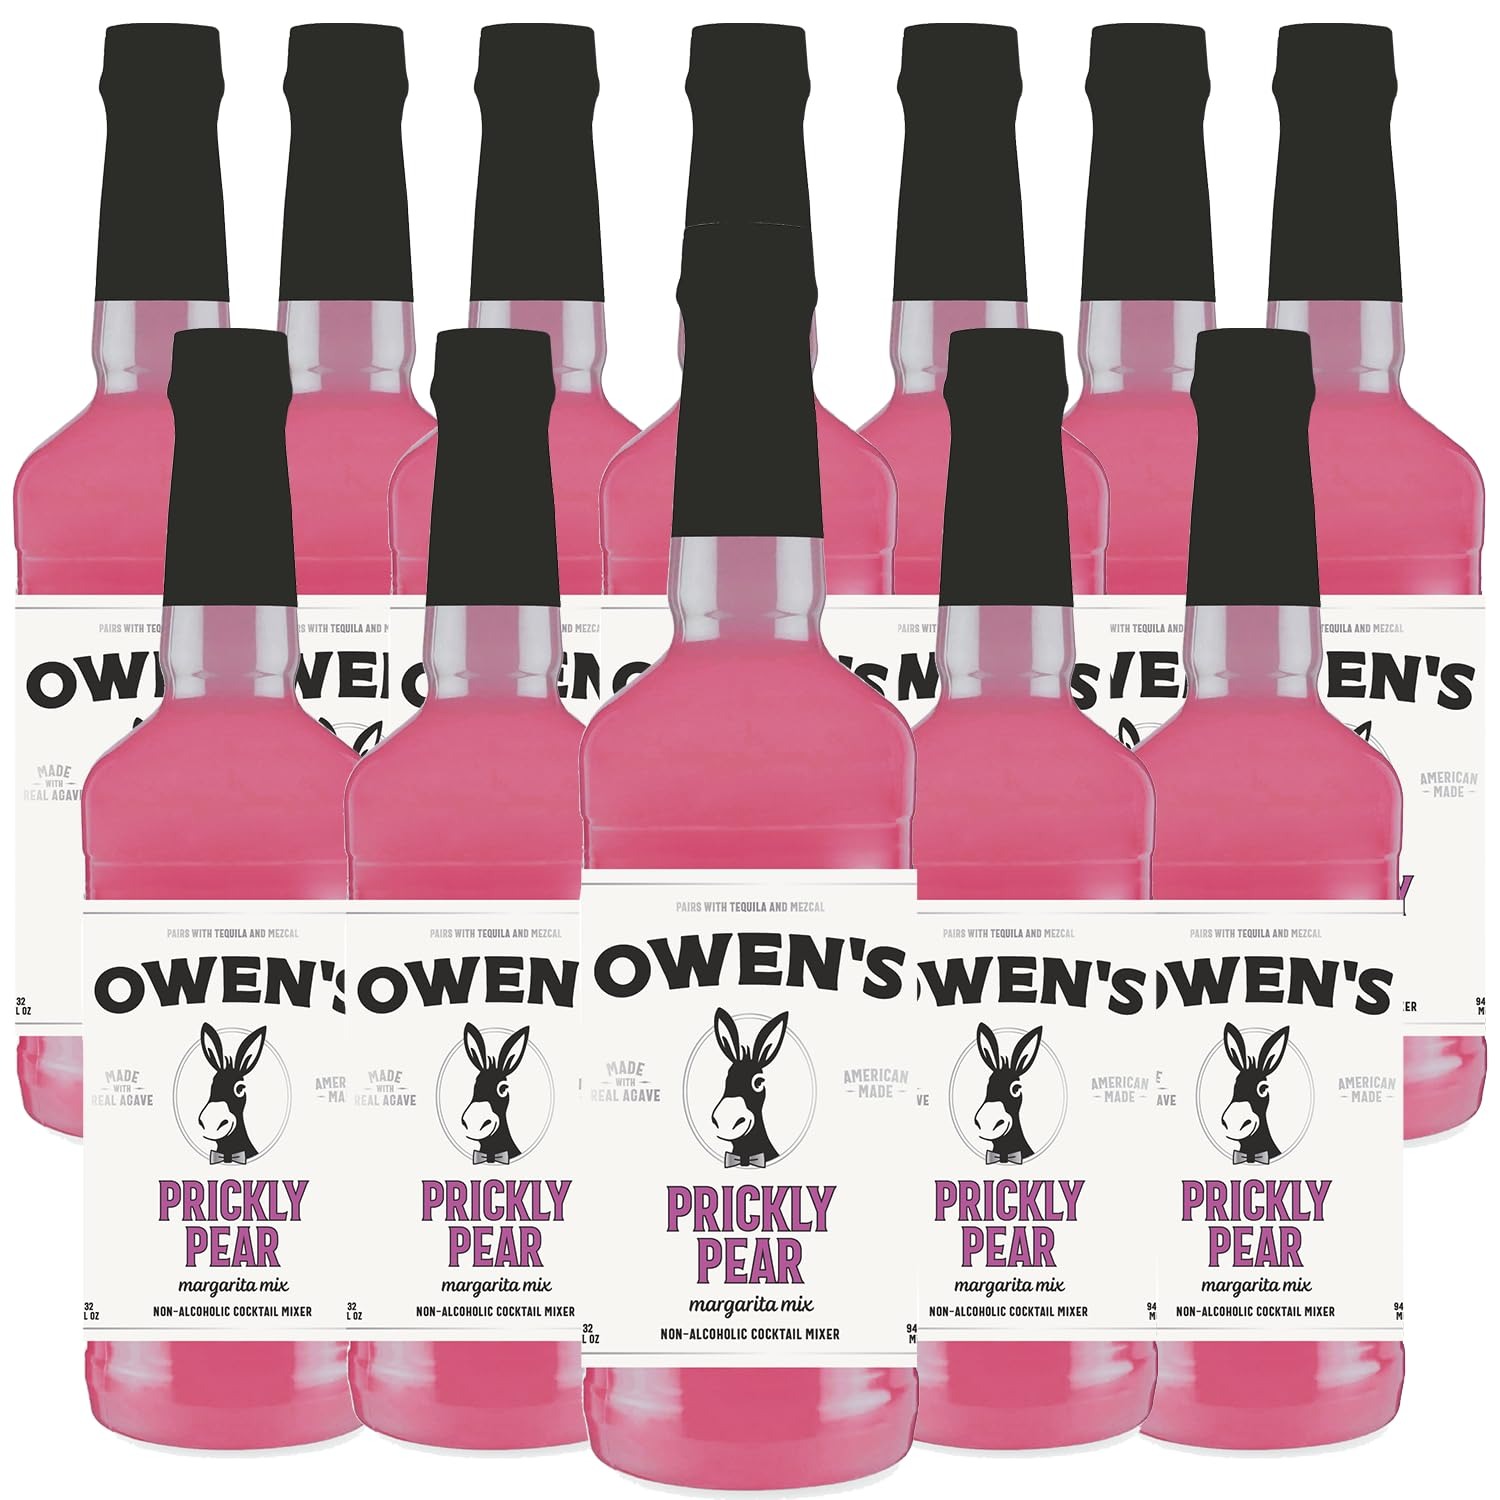
Item Name: Owen’s Craft Mixers Live Nation Exclusive Prickly Pear 12 Pack | Handcrafted in USA | Premium Ingredients | Vegan & Gluten-Free Soda Mocktail & Cocktail Mixer
Bullet Point 1: Prickly Pear: A distinctive blend of sweet prickly pear and subtle citrus, perfect for crafting unique mocktails and cocktails. Handcrafted with premium ingredients, this mixer offers a refreshing and exotic flavor profile, making it an exciting addition to your beverage repertoire.
Bullet Point 2: Immerse yourself in the award-winning excellence of Owen's Craft Mixers, meticulously crafted to enhance your cocktail experience and foster positive social connections.
Bullet Point 3: Select Owen’s Craft Mixers will be featured in over 100 Live Nation amphitheaters, clubs, theaters, and select festivals, reaching over 25 million fans across the U.S. with exclusive flavors only available at these venues and special listings.
Bullet Point 4: Live Nation, the leading live entertainment company, has teamed up with Owen’s Craft Mixers, renowned for their award-winning, all-natural cocktail mixers.
Bullet Point 5: Handcrafted in the USA with premium ingredients, Owen's Mixers ensure a commitment to quality that stands out in every bottle.
Bullet Point 6: Experience the superior taste and purity of Owen's Craft Mixers, made with pure cane sugar, real juice, and a clean ingredient list. Plus, Owen's is vegan and gluten-free, catering to various dietary preferences.
Bullet Point 7: Includes (12) 750ml Bottles, Phone and tablet holder and tasting notes/recipes.
Value: 25.0
Unit: Fl Oz

Price: 148.98